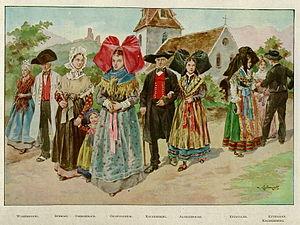
Costumes traditionnels d'Alsace
Pittoresque, l'Alsace connaît une tradition aussi vivante qu'authentique. Ses maisons à colombages et aux toits pentus confèrent aux villes et villages un côté enchanteur.